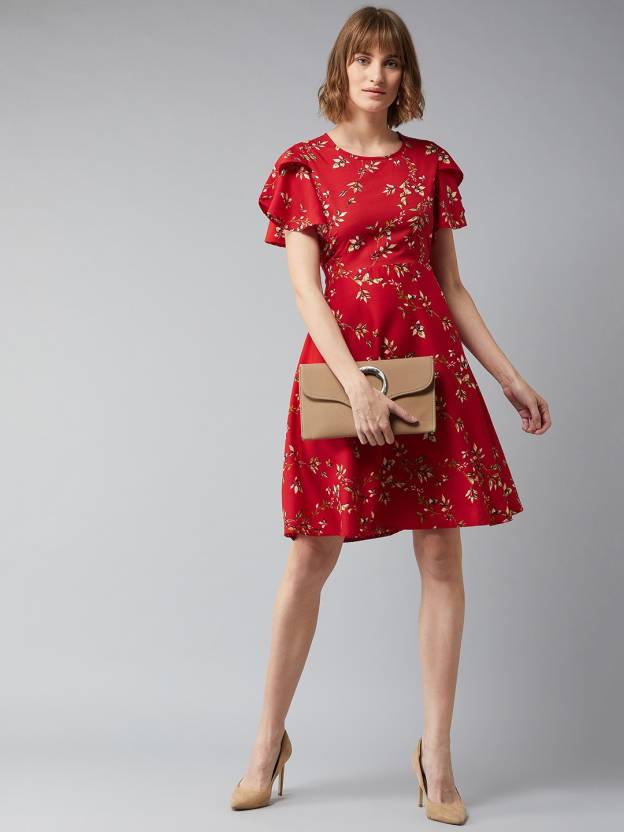
Product: Women A-line Red Dress
Price: ₹255
Colors: Red